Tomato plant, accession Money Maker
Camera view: vertical (180 deg); turntable rotation: 240 degrees
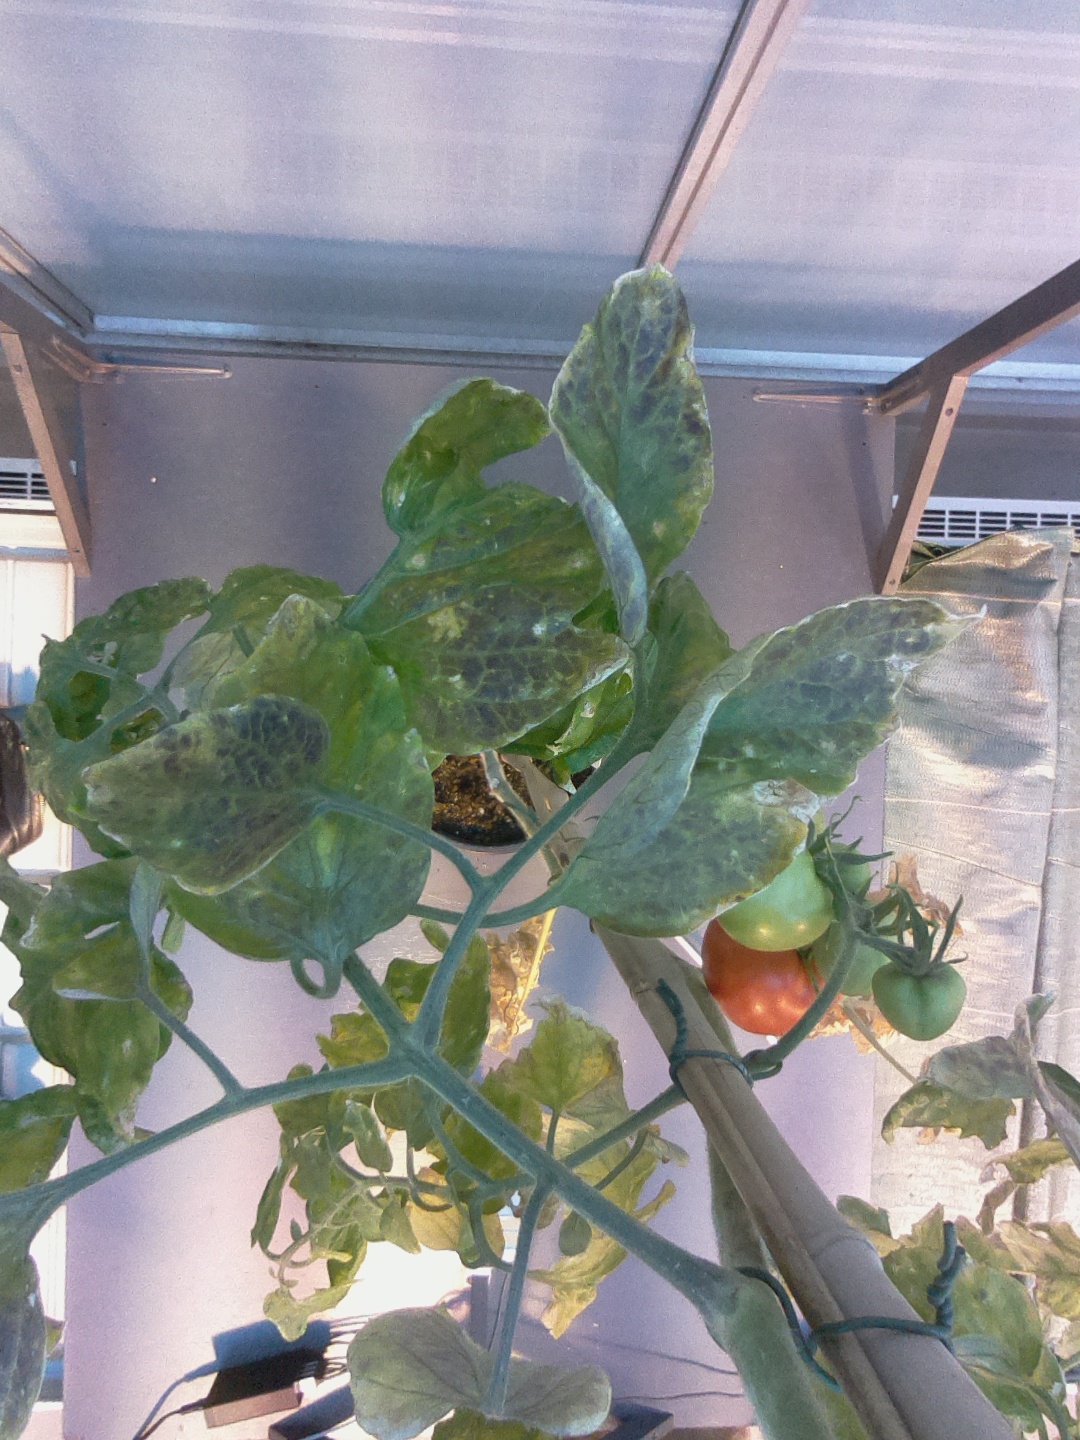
BBCH growth stage 81: 10%-20% of fruits show typical fully ripe color